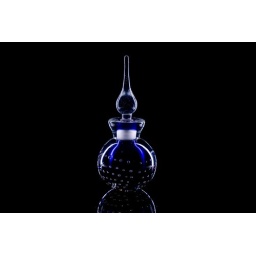
Strobist: 2' softbox with black paper in middle